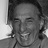
Emotion: happy